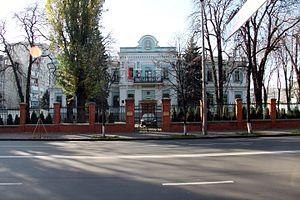
Ceci est une liste des représentations diplomatiques de la République populaire de Chine. La République populaire de Chine possède un vaste réseau diplomatique, qui représente les liens économiques, commerciaux, politiques, culturels et militaires importants du pays à travers le monde.